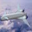
Label: airplane